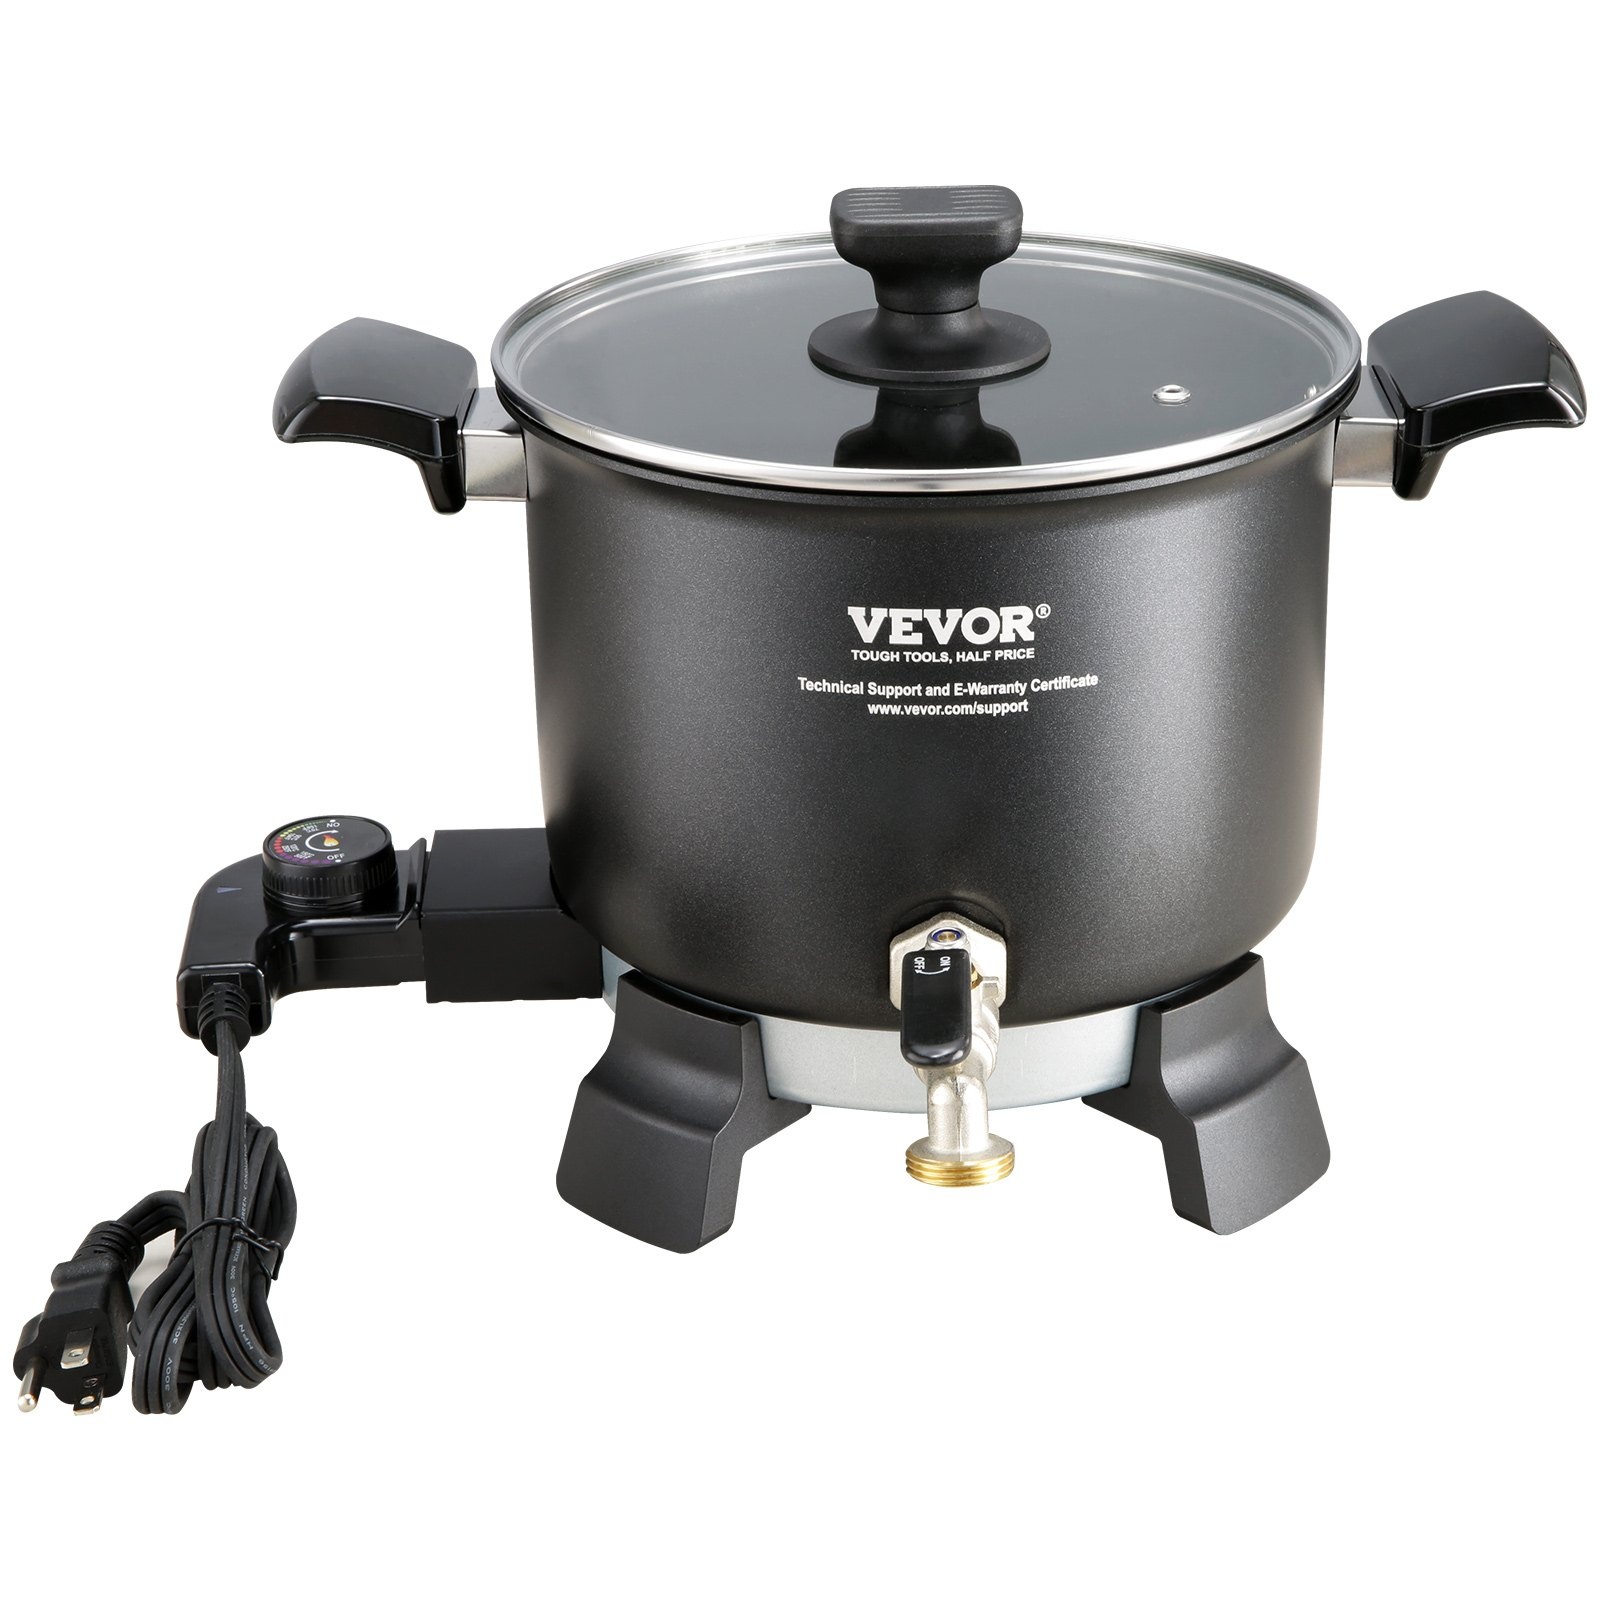
VEVOR Wax Melter for Candle Making, 5 Liter Large Electric Wax Melting Pot Easy Pour Spout, 4-level Temperature Control, Easy Clean for Candle Soap Cream Beauty Bulk Production Business or Home
Product Features Commercial Large Capacity With a capacity of 5L, this wax melter can melt 7.5 pounds of candle wax at once, making it ideal for small shops, DIY enthusiasts, and professionals with high production demands. In addition to candle making, it can also be used for soap, hair care products, face cream, cosmetics, lip balm, and other products, saving time and improving efficiency. Fast Heating This wax melting pot with easy pour spout can quickly heat and melt wax with 1200W power and a large-area coil heating system. Our candle making kit takes only 10 minutes to melt 1kg of soy wax, making it an excellent choice for those who need to create candles in bulk with maximum efficiency. 4-level Temp Adjustment With a temperature adjustment range of 70-150 Celsius, this candle wax melter can accurately set the ideal temperature for commonly used soy wax, beeswax, and paraffin wax. The temperature can also be adjusted at any time according to the melting situation. This candle maker also features dual temperature displays in Fahrenheit and Celsius to meet the needs of different temperature measurement habits. Various Accessories We provide a variety of accessories to assist beginners in making perfect candles, including a stainless steel stirring spoon, 2 candle wick holders, 100 cotton wick, 100 stickers, and a plastic spatula. The wax melting pot kit also comes with warning stickers, making the entire candle making process more worry-free. Insulation Reminder When the indicator light comes on after entering the insulation mode, it indicates that the desired melting temperature has been reached, and there is no need to periodically open the lid to check the temperature. This means a shorter production cycle and more wax products completed in less time.
Brand: Elegant Shopping eStore
Category: Arts & Entertainment > Hobbies & Creative Arts > Arts & Crafts > Art & Crafting Tools > Olfactory Arts Tools > Candle Making Tools